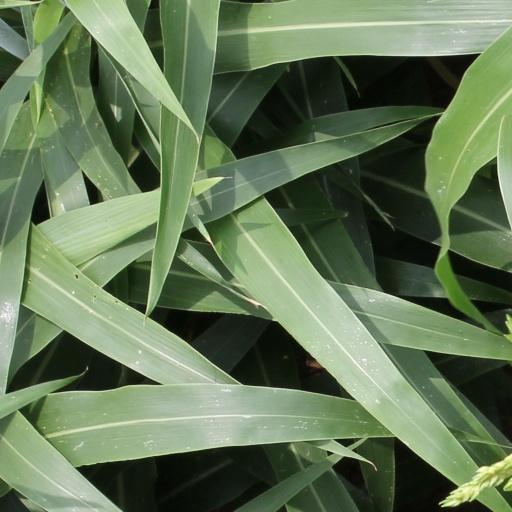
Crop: sorghum